Biseridens

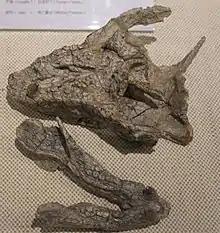
Holotype skull of "Biseridens qilianicus" on display at the Paleozoological Museum of China.

"Biseridens" belong to the clade anomodont which is nested within the clade therapsids, often called "mammal-like reptiles". Therapsids are a group of advanced synapsids, one of the major branches of amniotes that gave rise to mammals.